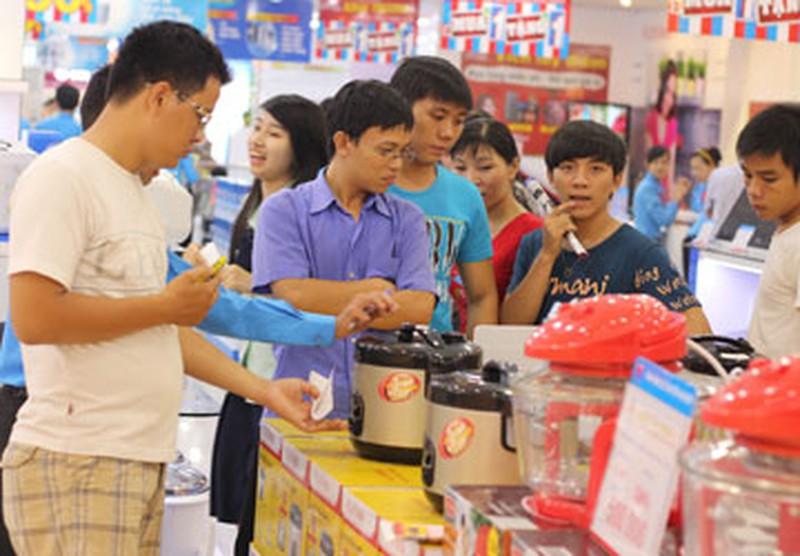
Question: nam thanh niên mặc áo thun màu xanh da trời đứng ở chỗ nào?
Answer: anh ấy đứng sau người đàn ông mặc áo sơ mi tím